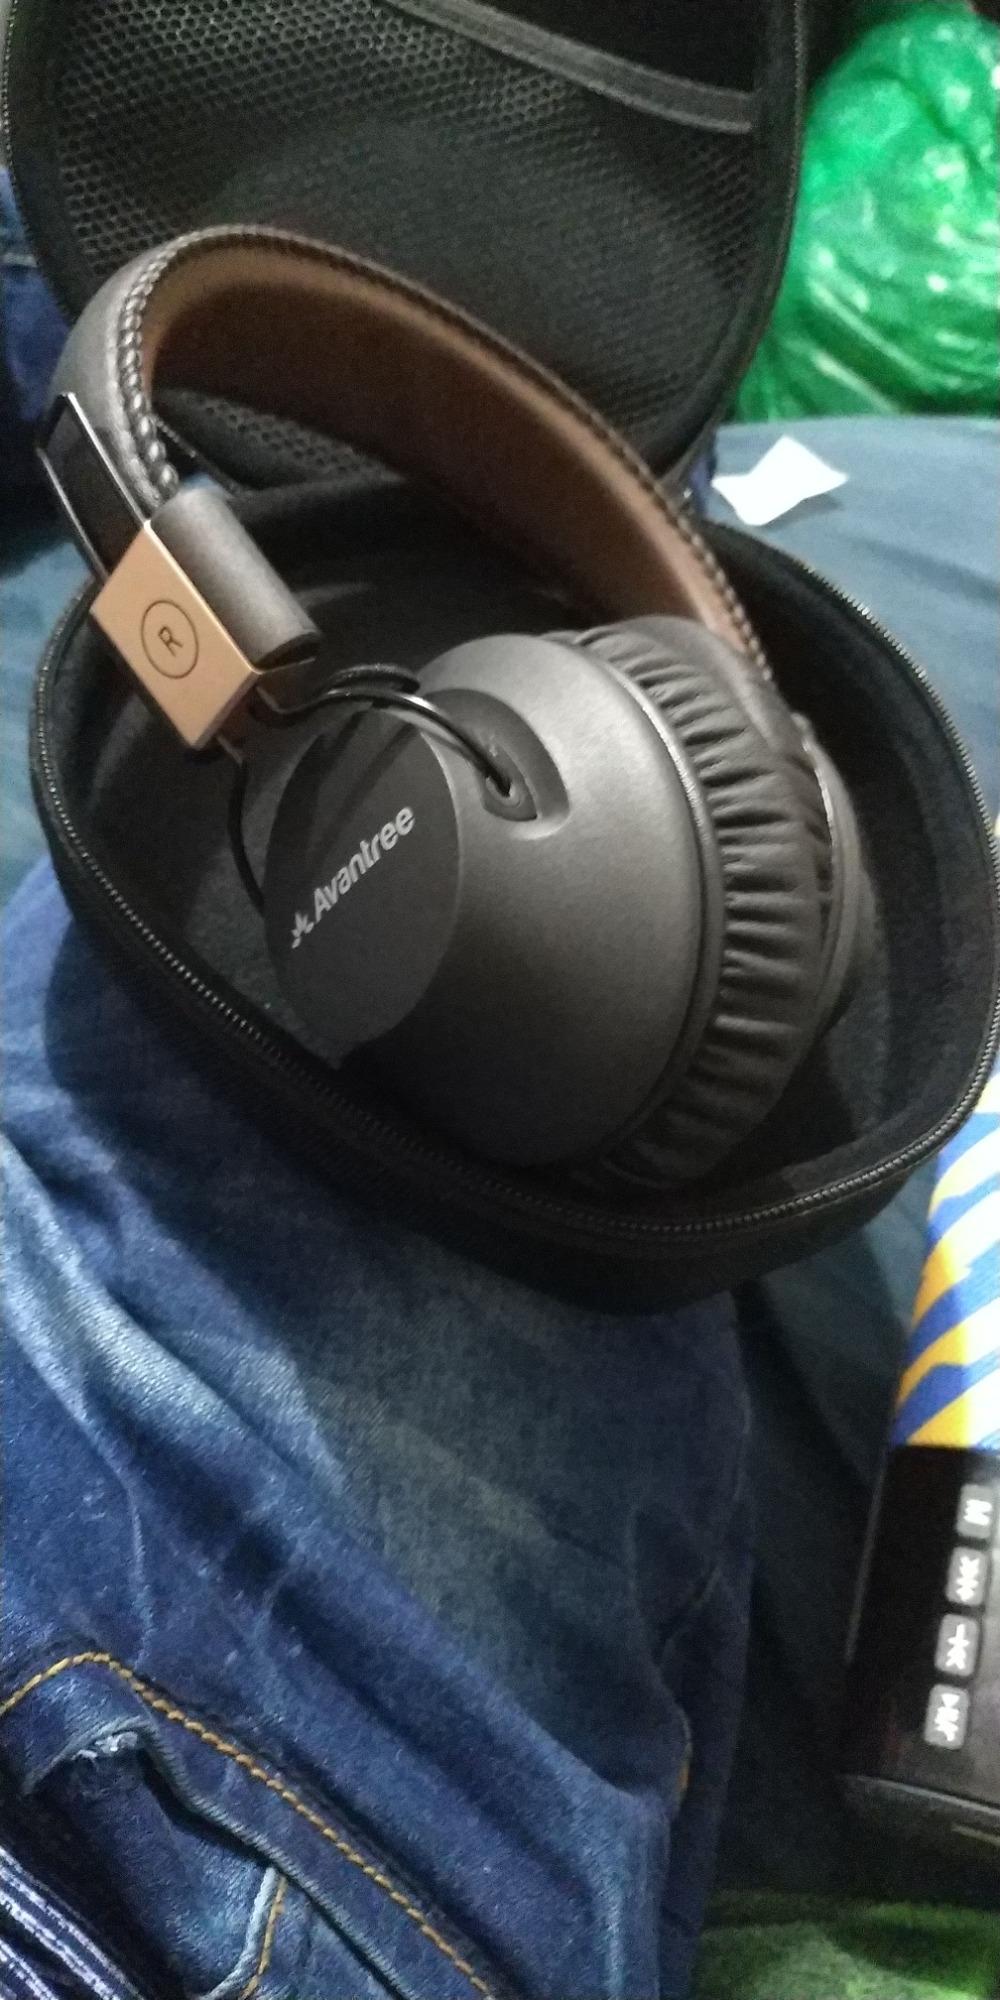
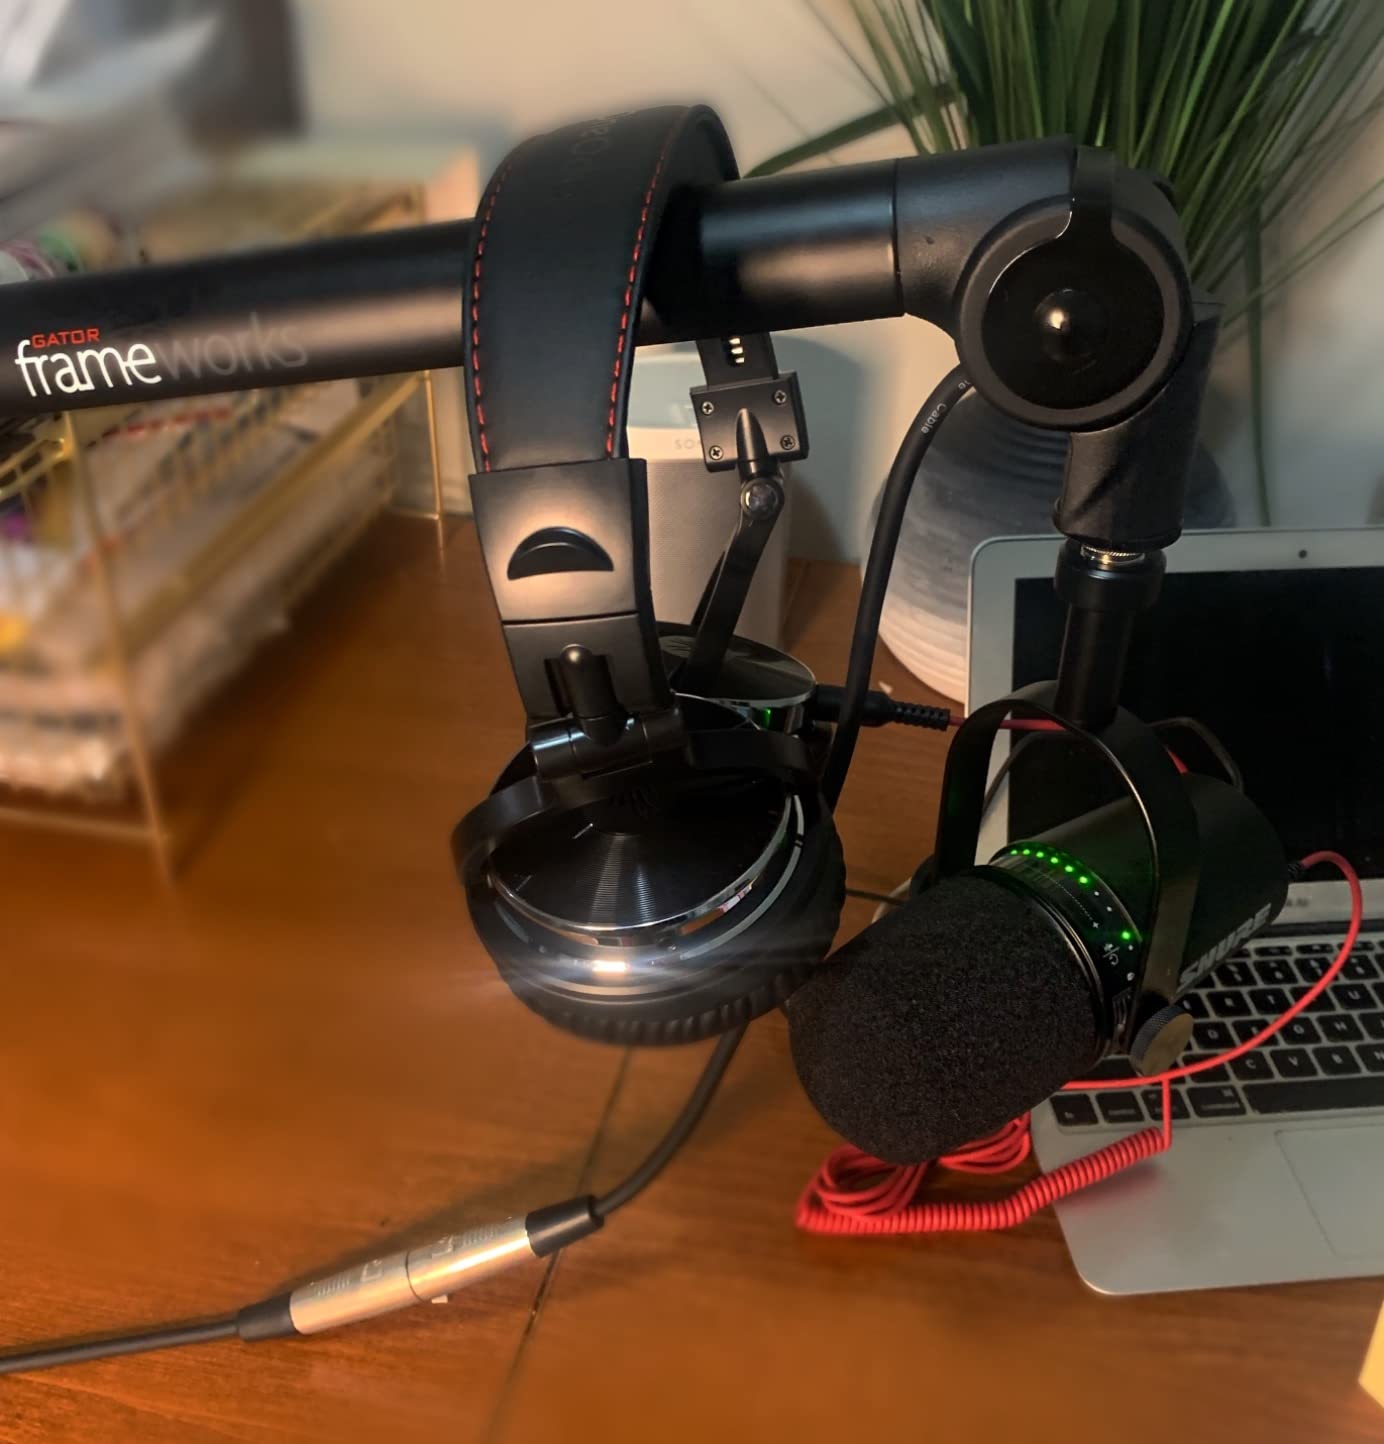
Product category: headphones
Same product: no